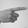
ASL letter: G